Harborland Station

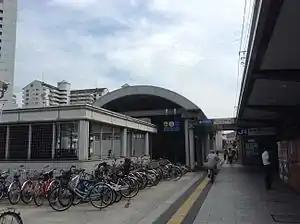
Station entrance

is a train station on the Kobe Municipal Subway Kaigan Line in Chūō-ku, Kobe, Hyōgo Prefecture, Japan.